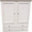
Label: wardrobe